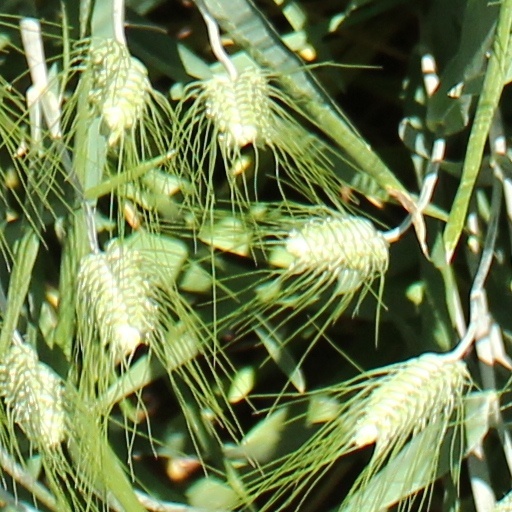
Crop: wheat